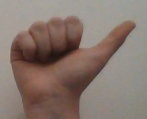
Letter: dhad